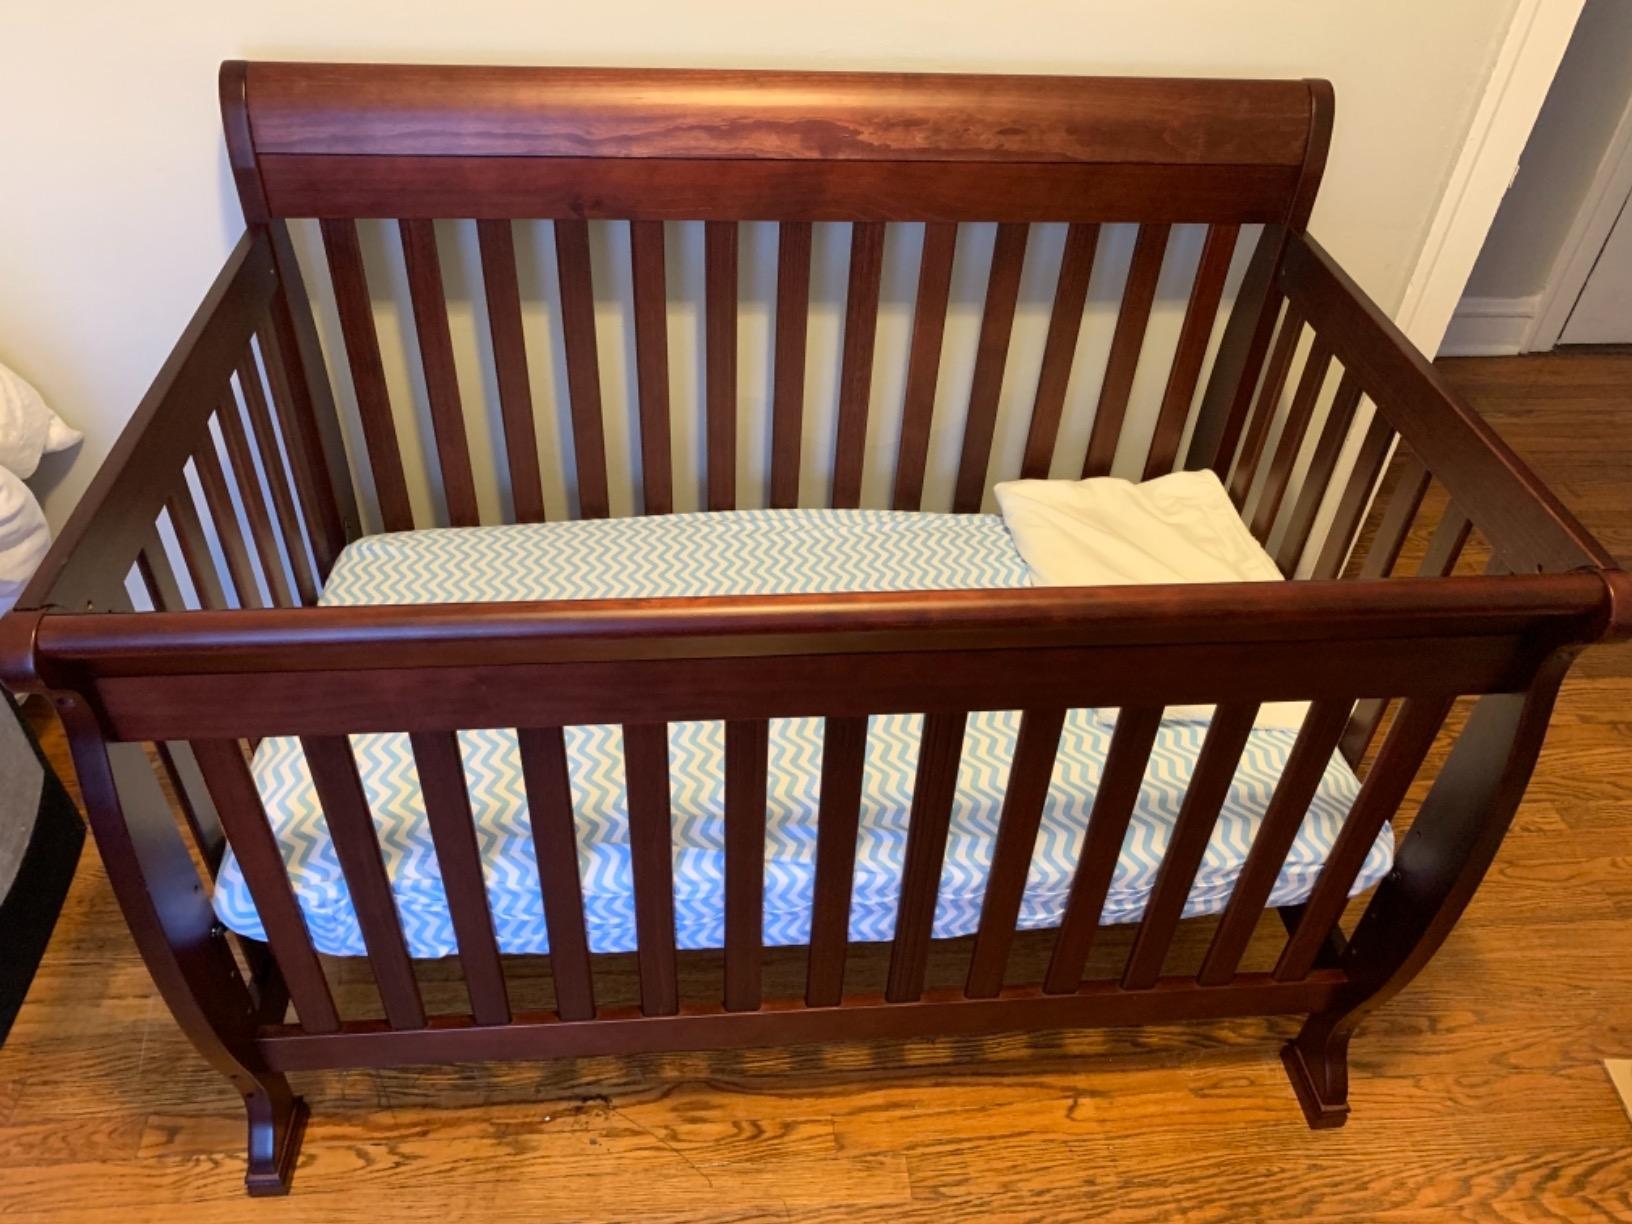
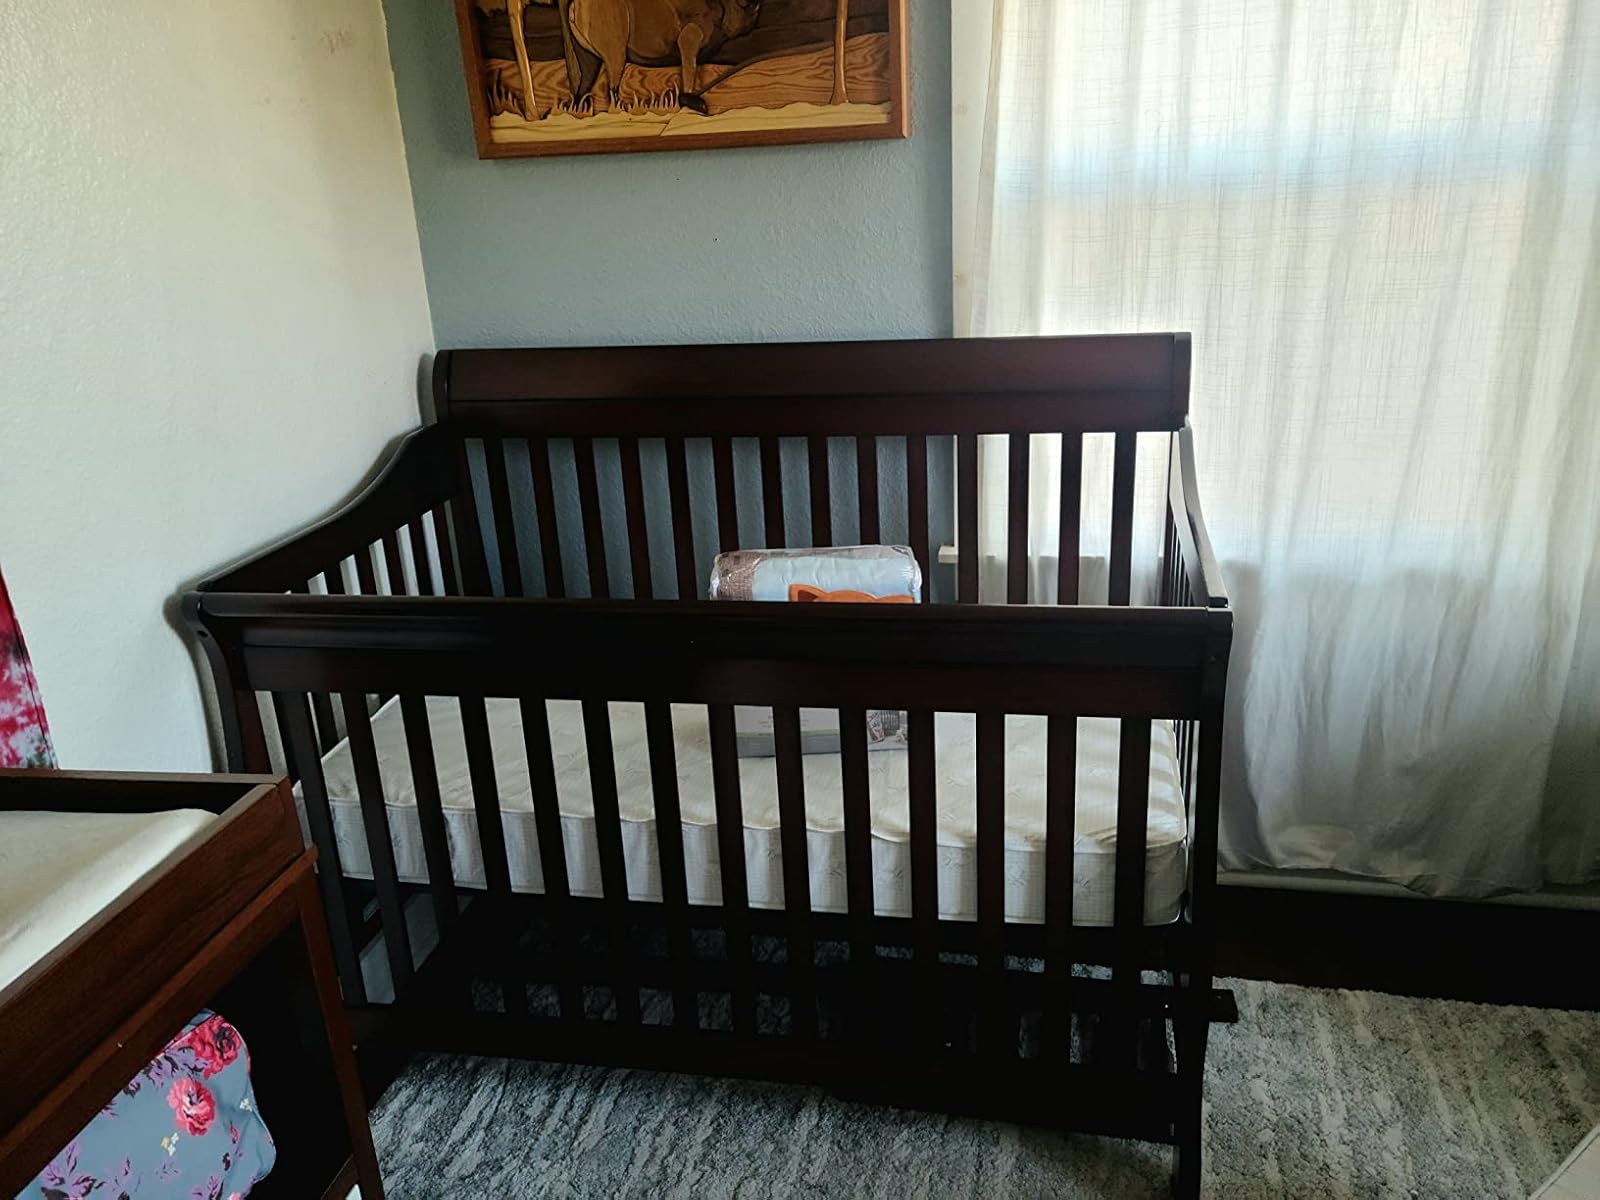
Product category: products_crib
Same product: no